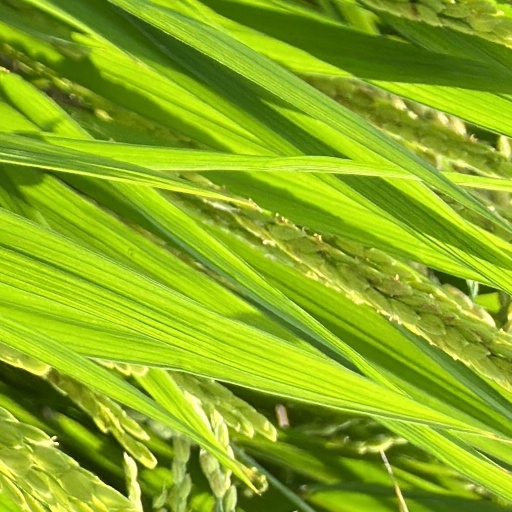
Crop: rice